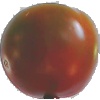
Label: Tomato Maroon 1